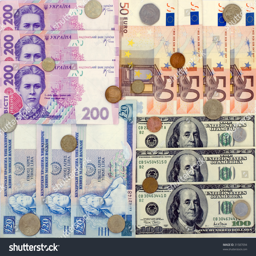
money : denominations of the different countries